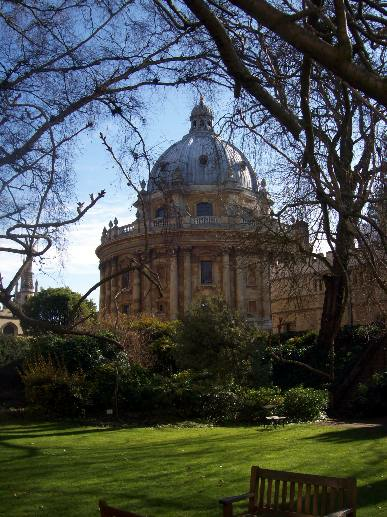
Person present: No